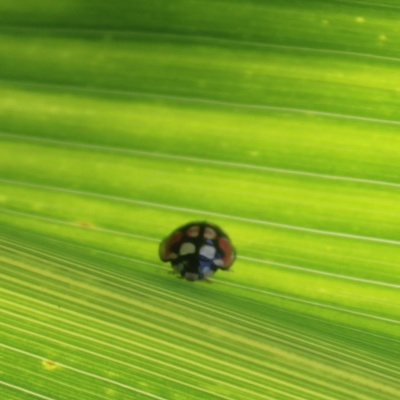
Crop: Maize
Condition: leaf beetle